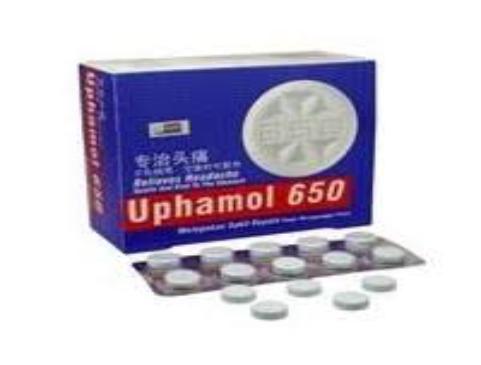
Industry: Medical